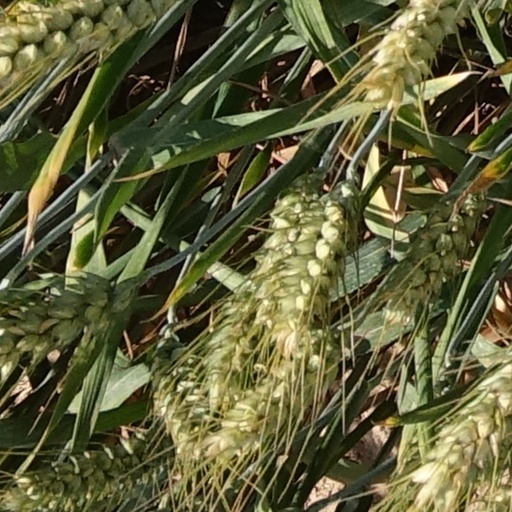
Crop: wheat